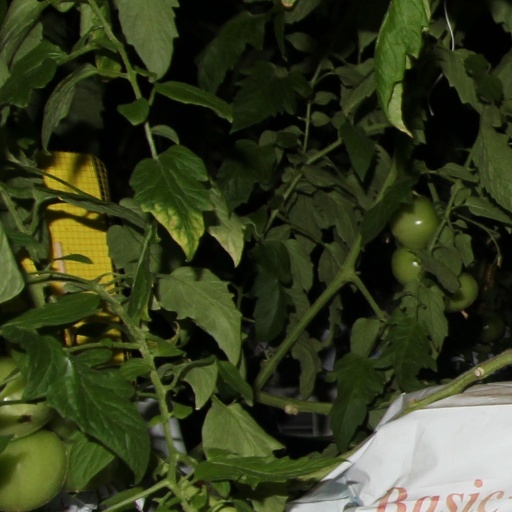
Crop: tomato